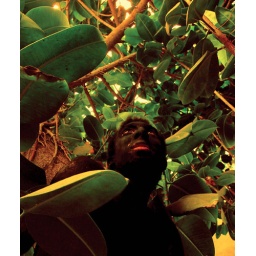
A friend painted in black and a dense tree was a perfect breakfast for my camera.